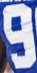
Number: 9